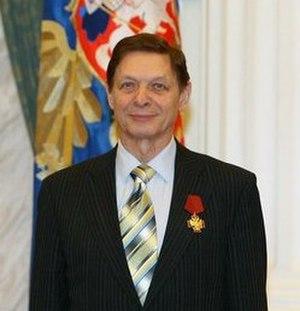
Édouard Anatolievitch Khil, né le 4 septembre 1934 à Smolensk et décédé le 4 juin 2012 à Saint-Pétersbourg, est un chanteur baryton russe, lauréat du Prix de l'Artiste du Peuple de la RSFSR. Après une carrière dans les années 1960 à 1980, il connaît un regain de popularité d'envergure mondiale en 2009 en devenant l'objet d'un mème sur Internet : en effet, la popularité d'une vidéo très connue « Trolololo », qui consiste à faire une blague sur le web le présentant en train de chanter un air de vocalises, devient grandissante.